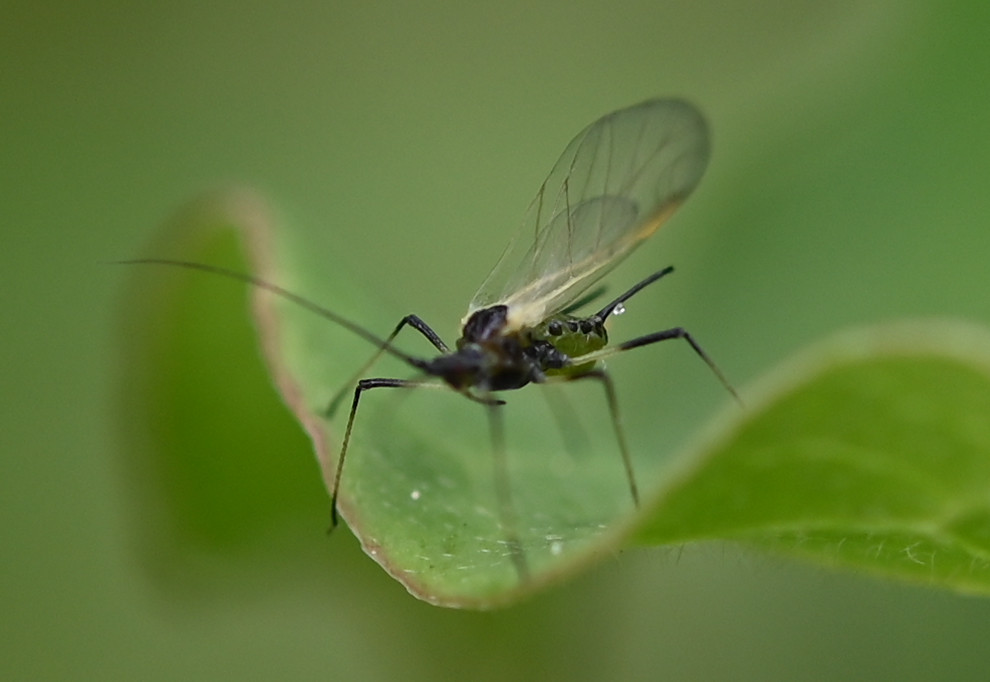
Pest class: green_peach_aphid